Renee Harris (producer)

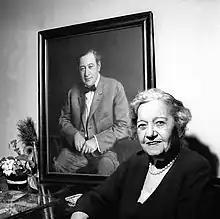
Harris in 1959 with portrait of Henry B. Harris. The portrait was all she was able to take from the Hudson Theatre.

When Mr. Harris' will was settled, no one was prepared for the news that his debts outweighed his assets. Harris' father-in-law took a look at the situation and advised his daughter-in-law to give up the company. She refused because it seemed to her that doing so would be an insult to Mr. Harris' name and memory. She threw herself into play production and sold various assets; Harris paid her husband's debts. After these bills were paid, Harris was able to live the lifestyle she had enjoyed before "Titanic". She owned homes in New York, Maine and Florida and racehorses and was also able to travel regularly again. During this period, Harris married three times; each marriage ended in divorce. Her last marriage ended in 1927 with Harris describing her spouse as "nothing but a source of expense" to her. Harris summed this up by saying, "I have had four marriages, but only one husband."